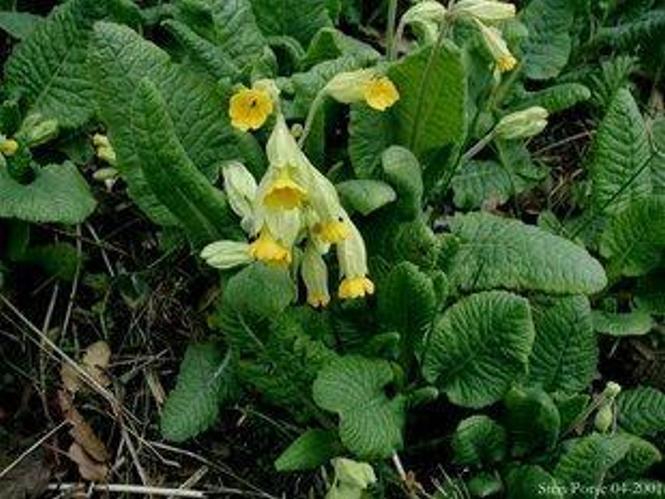
Flower: Cowslip